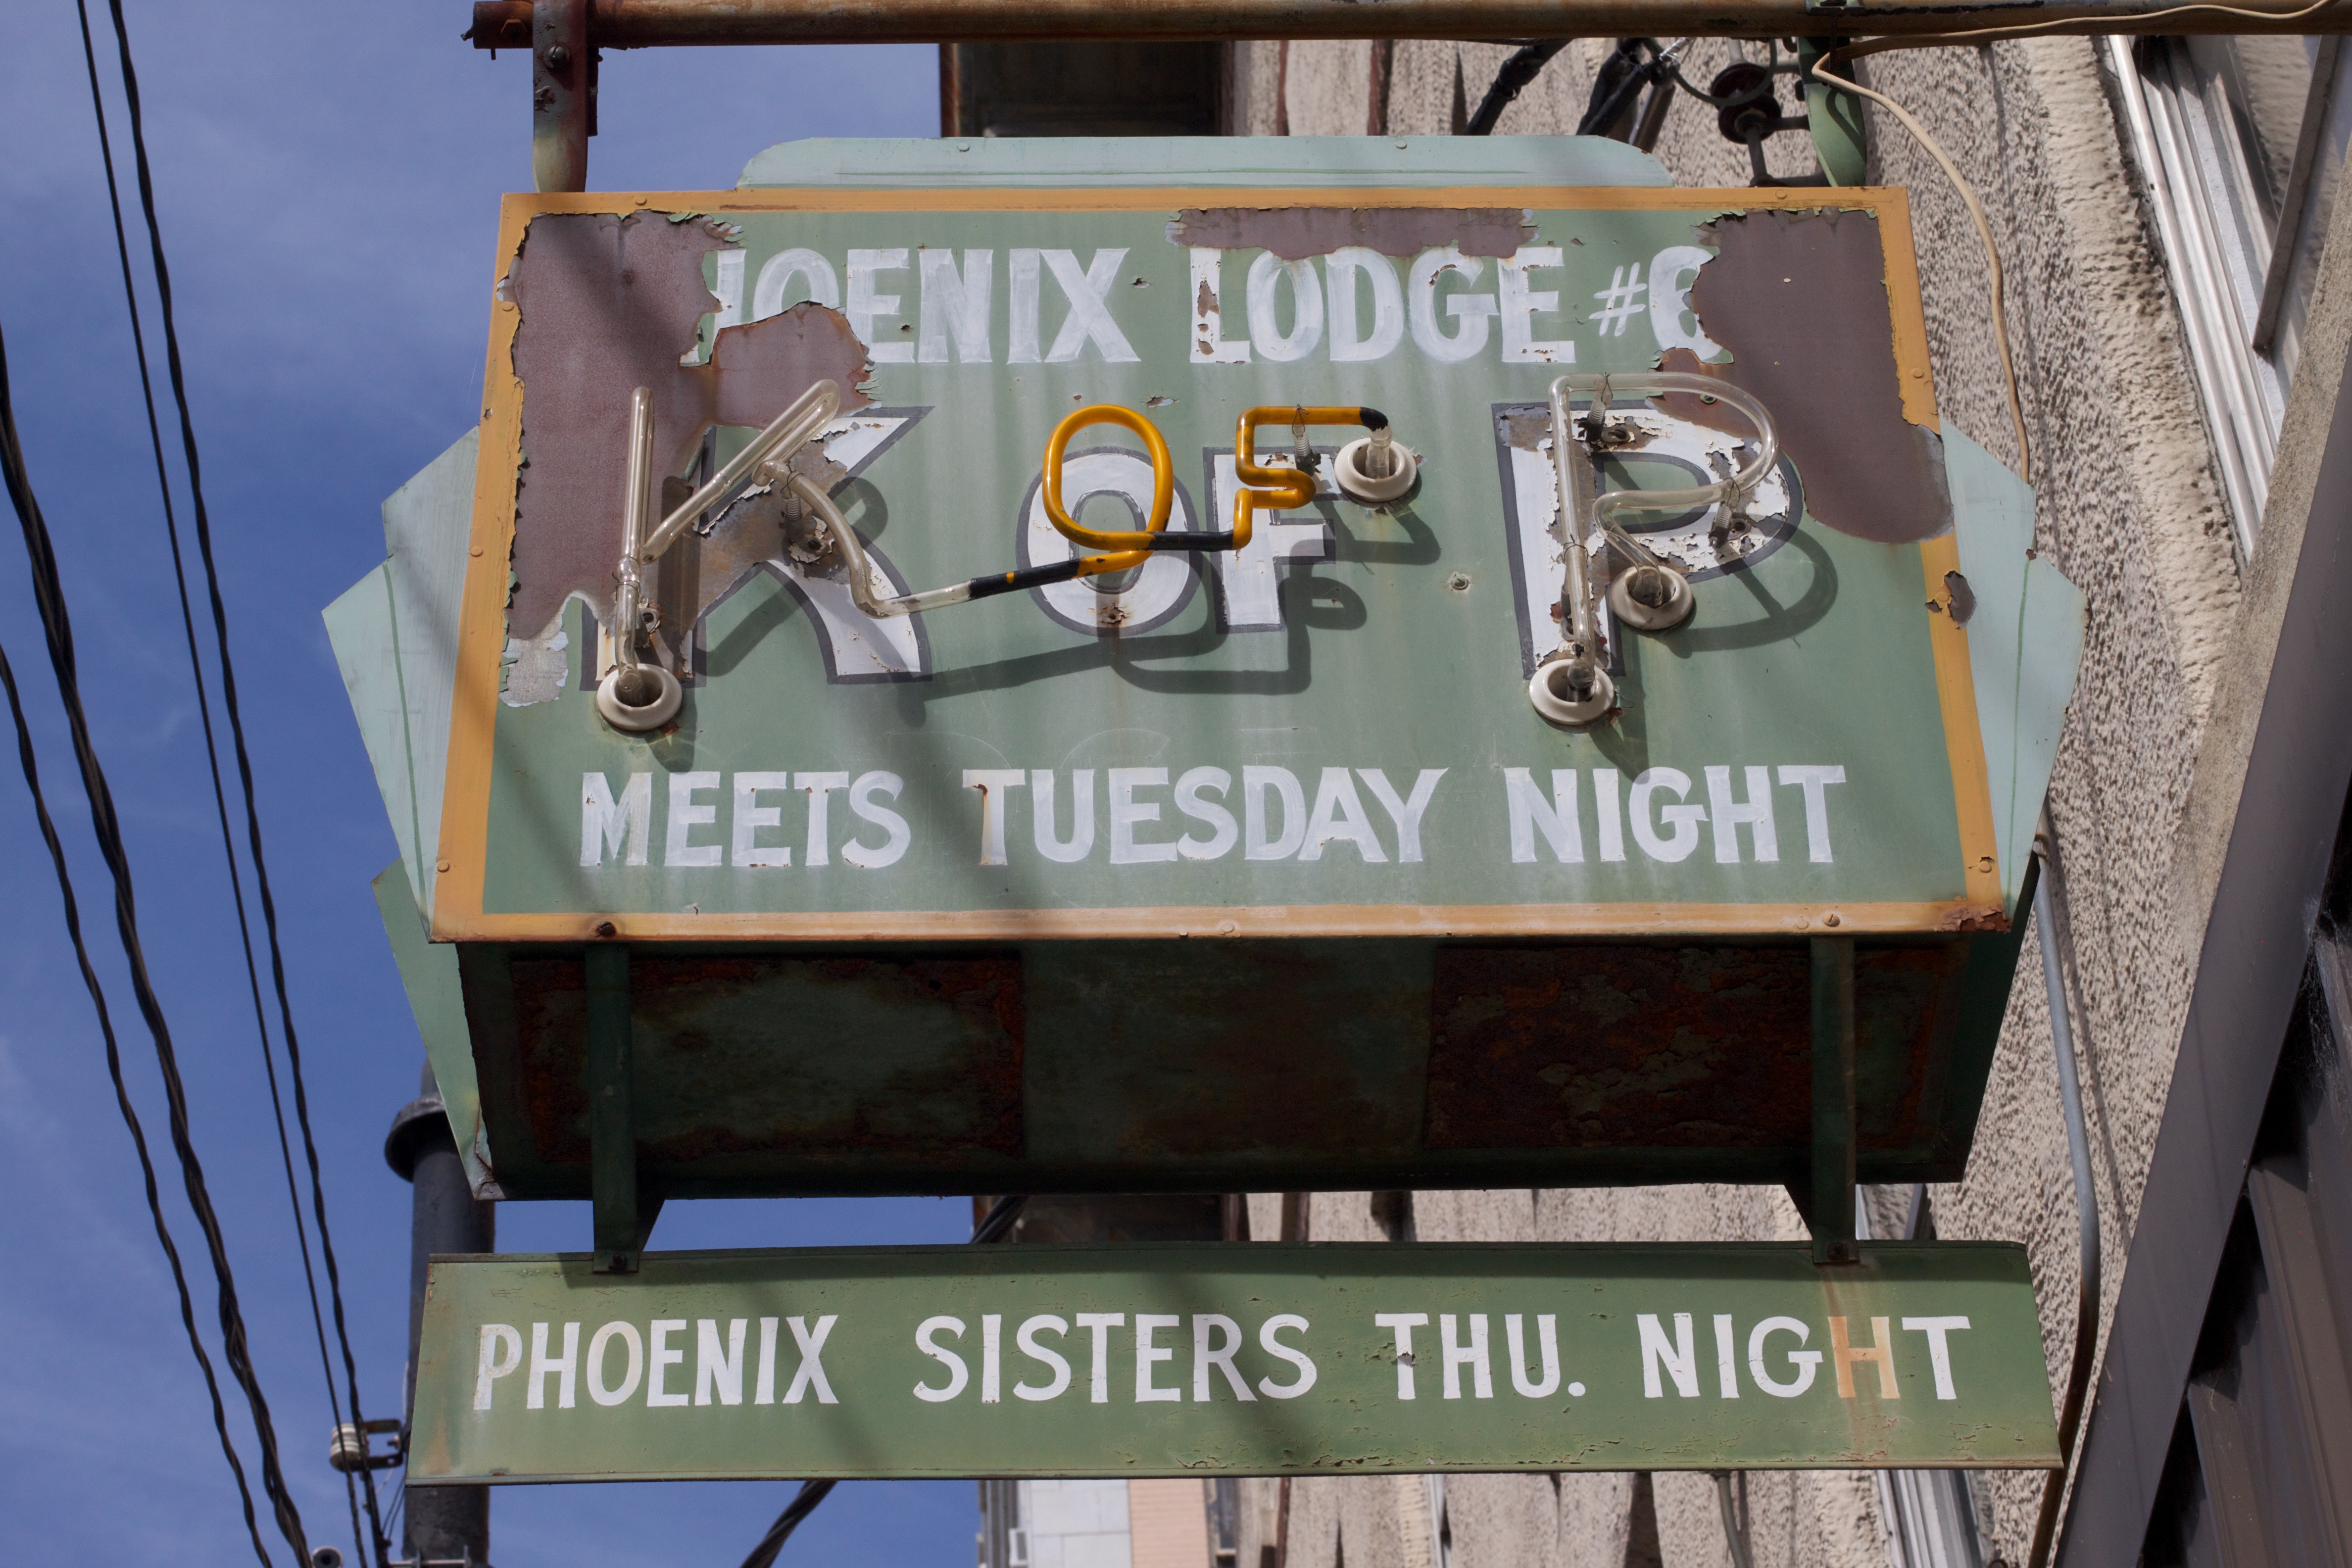
advertising, sign, odyssey